Del Gainer

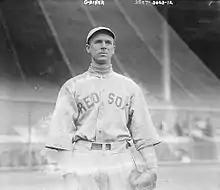
Del Gainer with the Boston Red Sox

Dellos Clinton Gainer (November 10, 1886 – January 29, 1947), nicknamed "Sheriff," was an American baseball player.